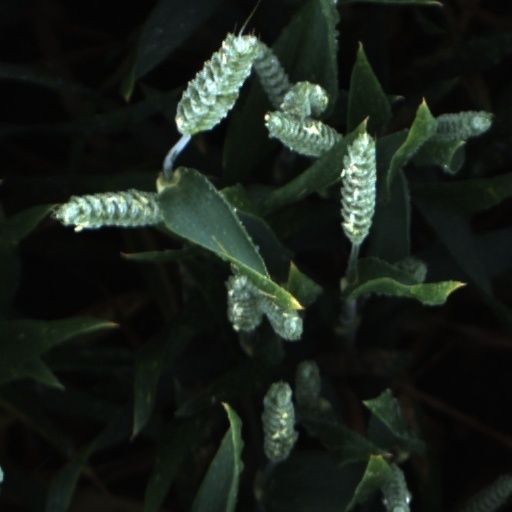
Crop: wheat